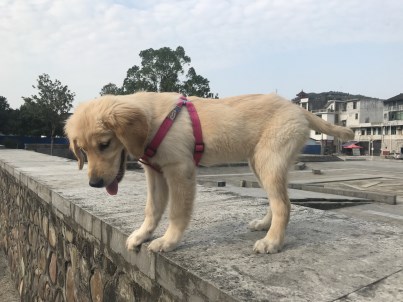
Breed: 5355-n000126-golden_retriever